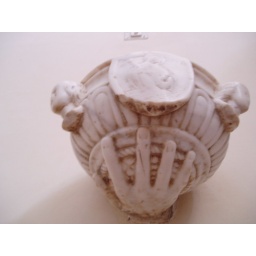
Holy water basin inside the main doors of St. Augustine Church in Corleone.